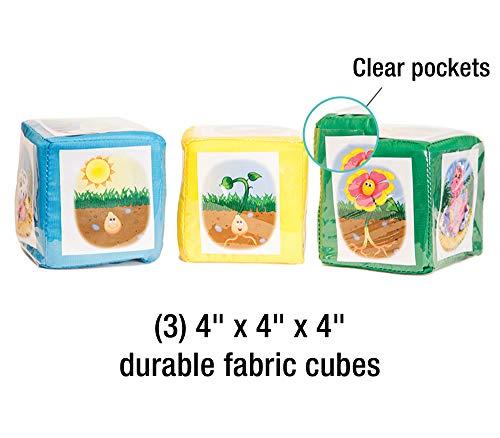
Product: Carson-Dellosa Publishing Differentiated Instruction Cubes
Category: Office Products | Office & School Supplies | Education & Crafts | Early Childhood Education Materials
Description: Each Differentiated Instruction Cubes can provide a group of students with up to six different problems, prompts, tasks, or questions to discuss.
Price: $17.53